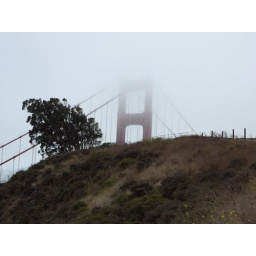
Golden Gate bridge tower in the fog